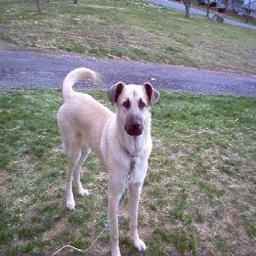
Animal: dogs